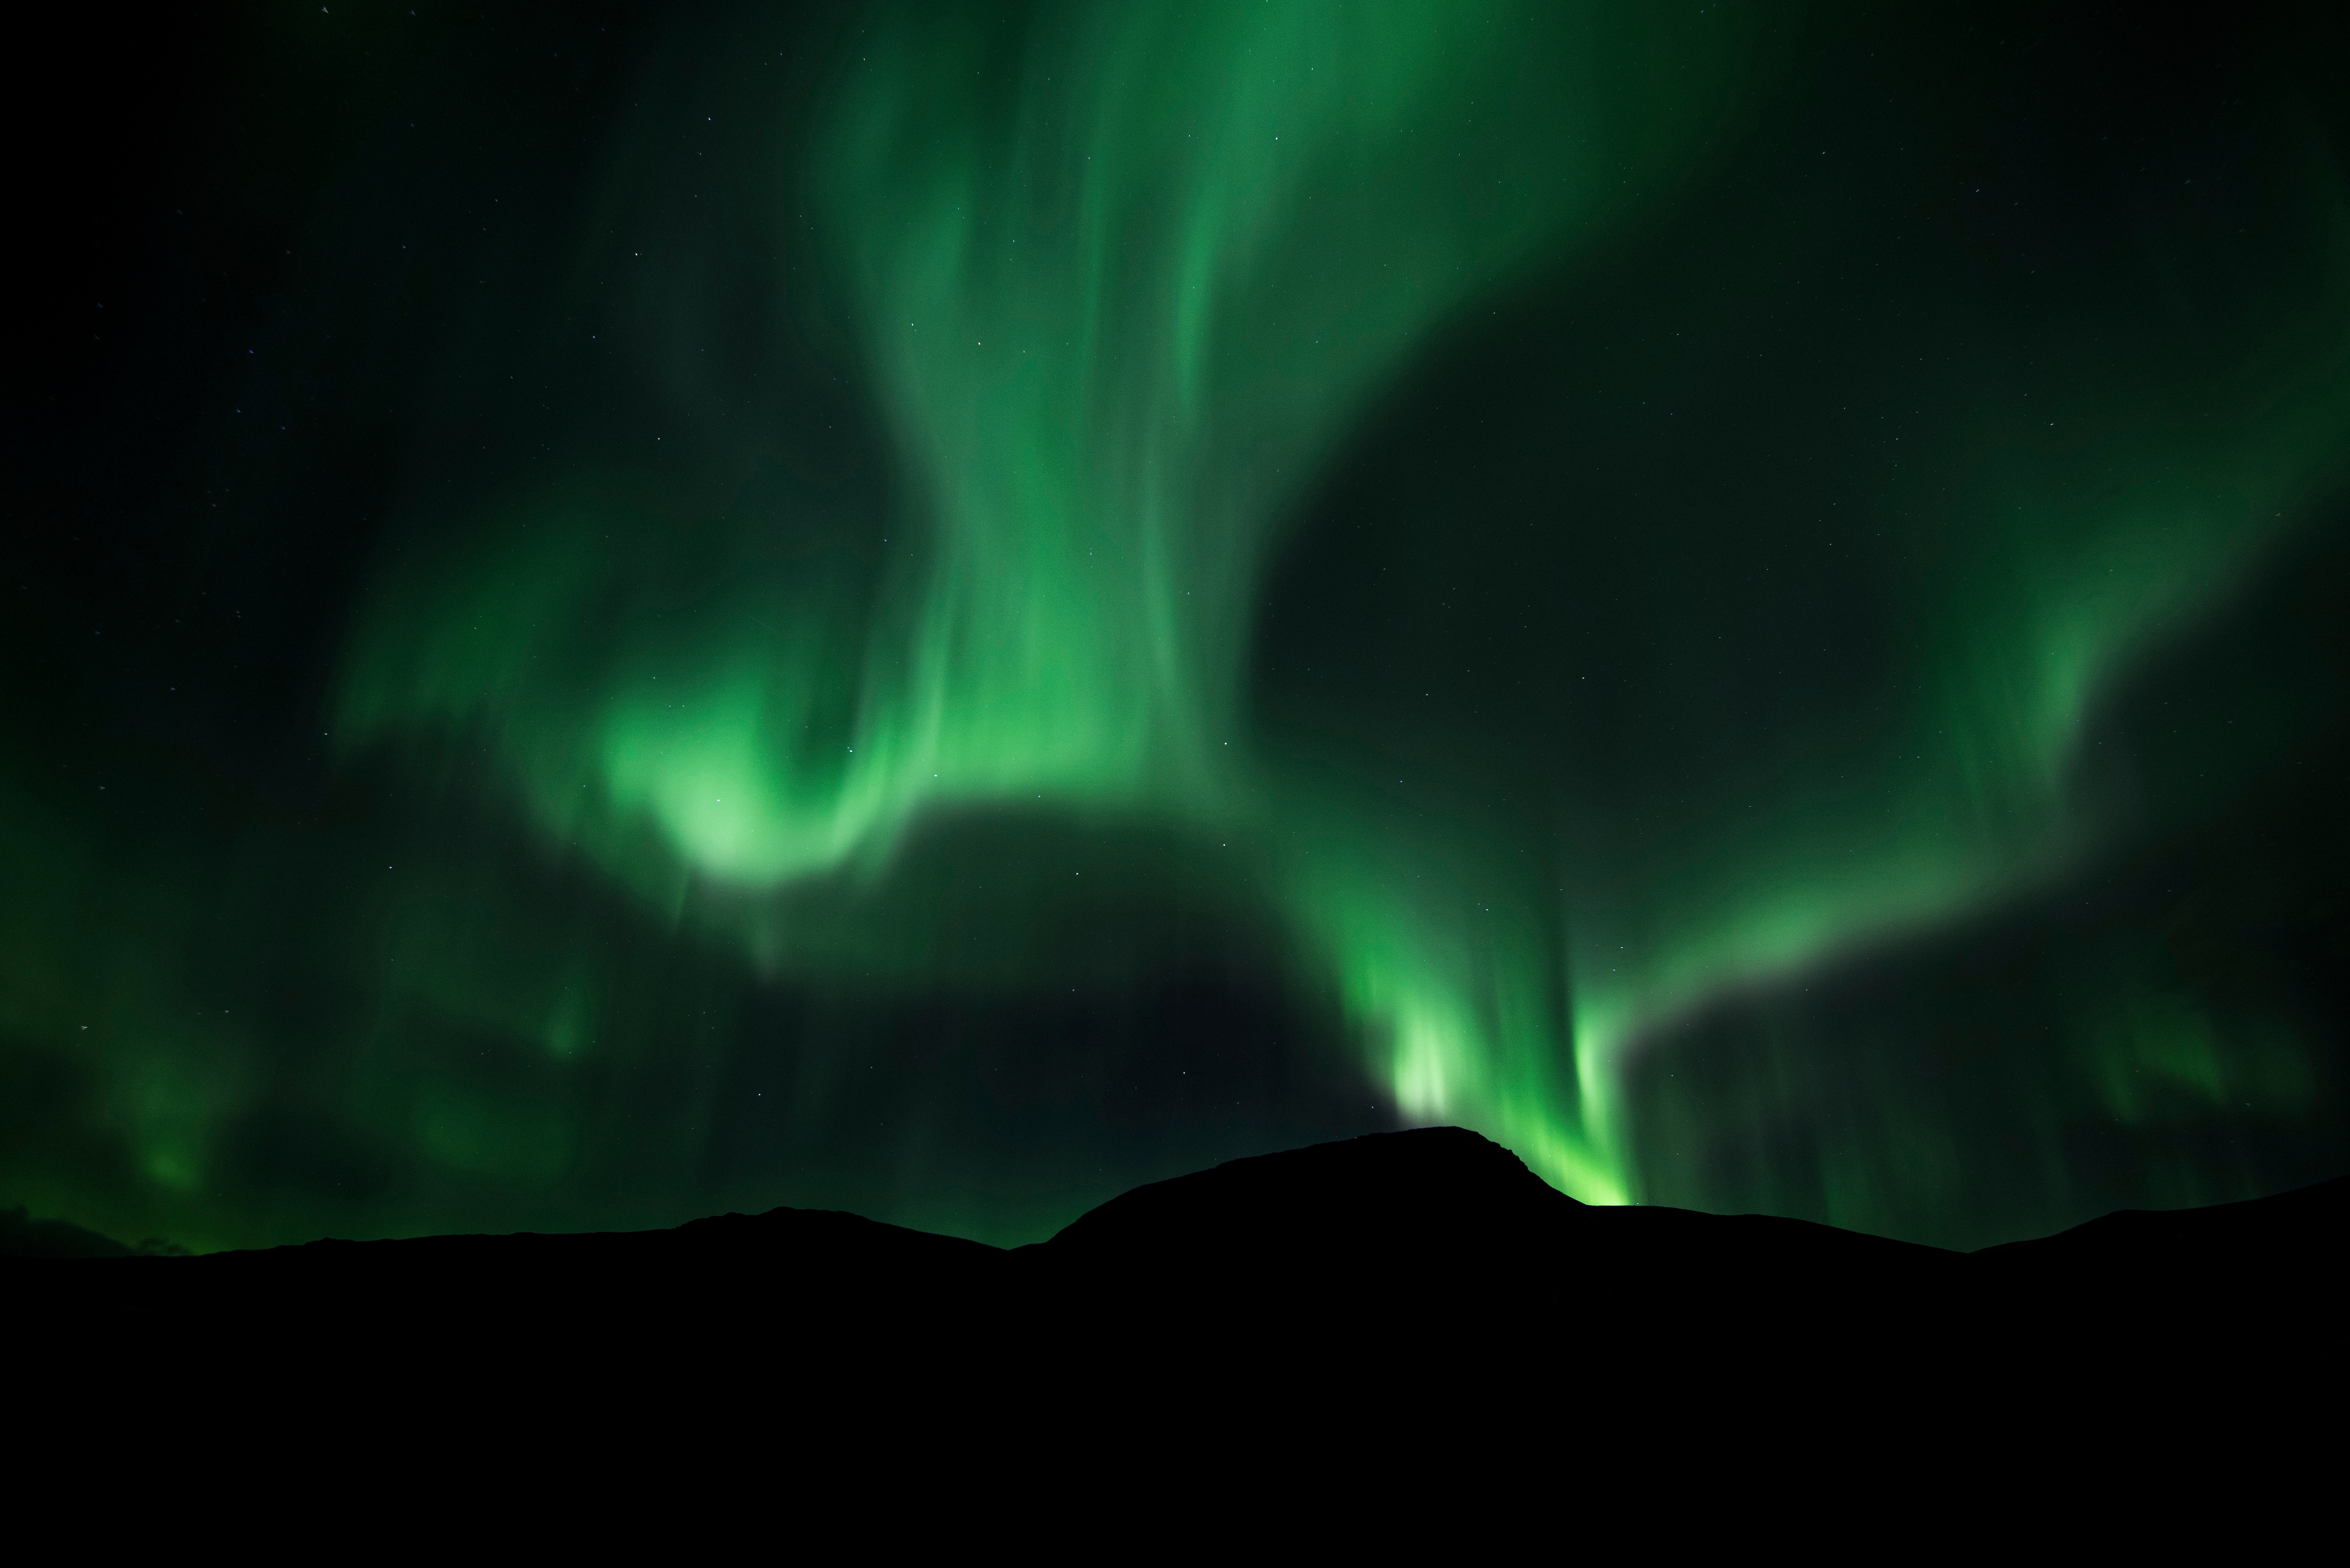
mountain, sky, atmosphere, night sky, aurora, aurora boreali, phenomenon